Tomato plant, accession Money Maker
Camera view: bottom (45 deg); turntable rotation: 270 degrees
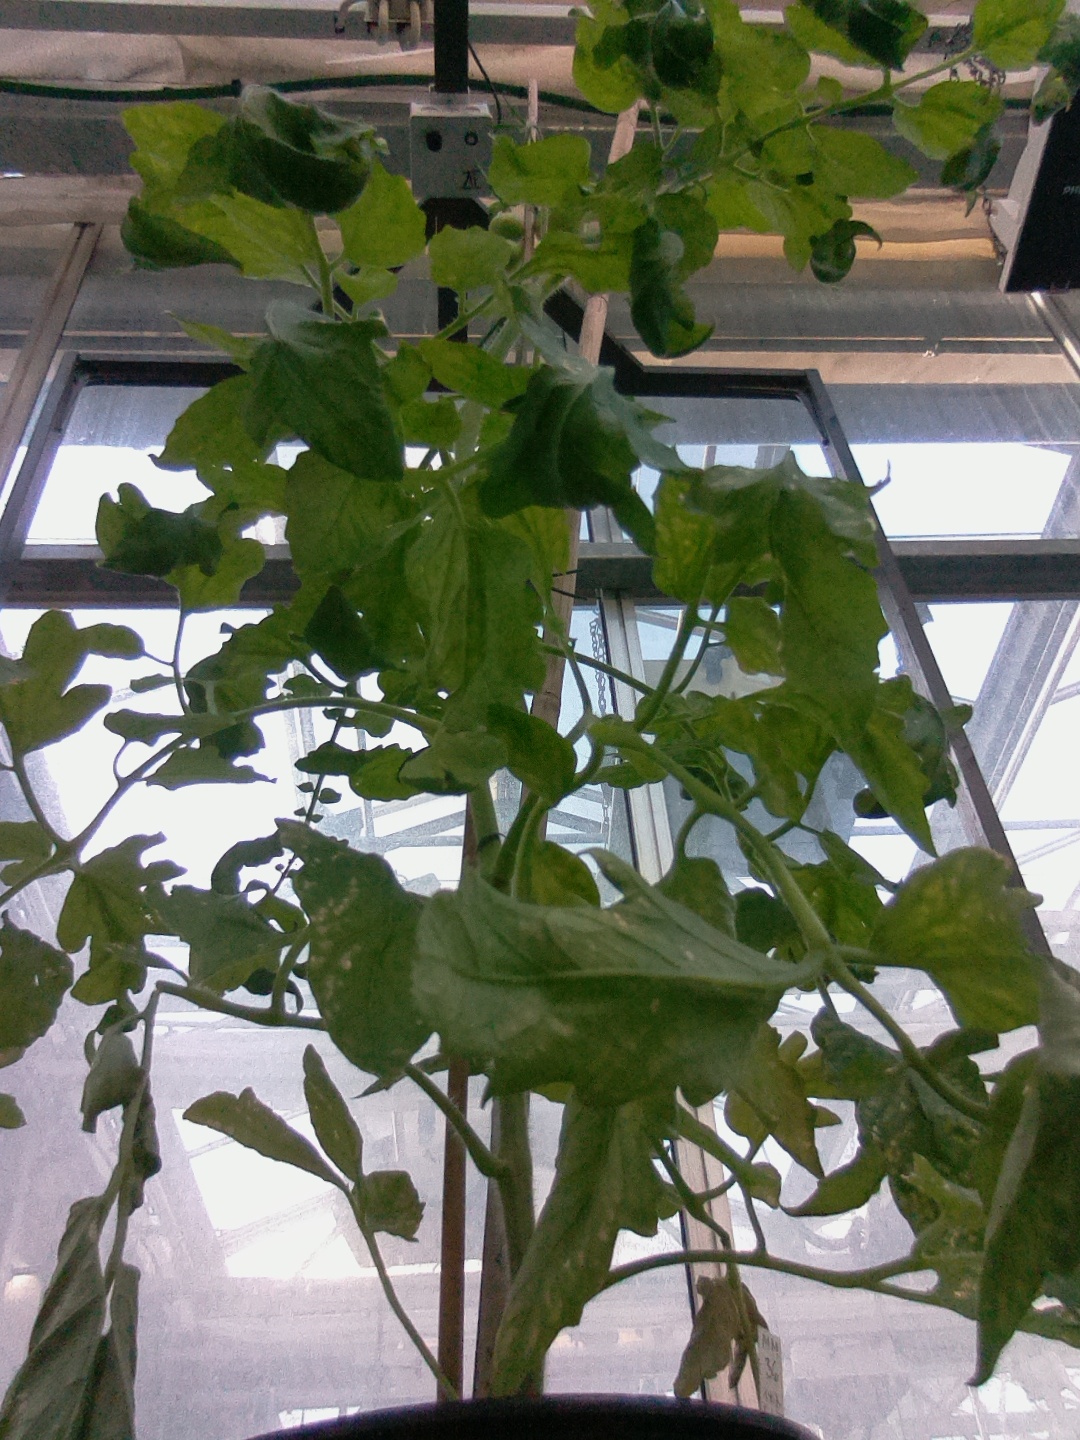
BBCH growth stage 72: 20%-30% of final fruit size